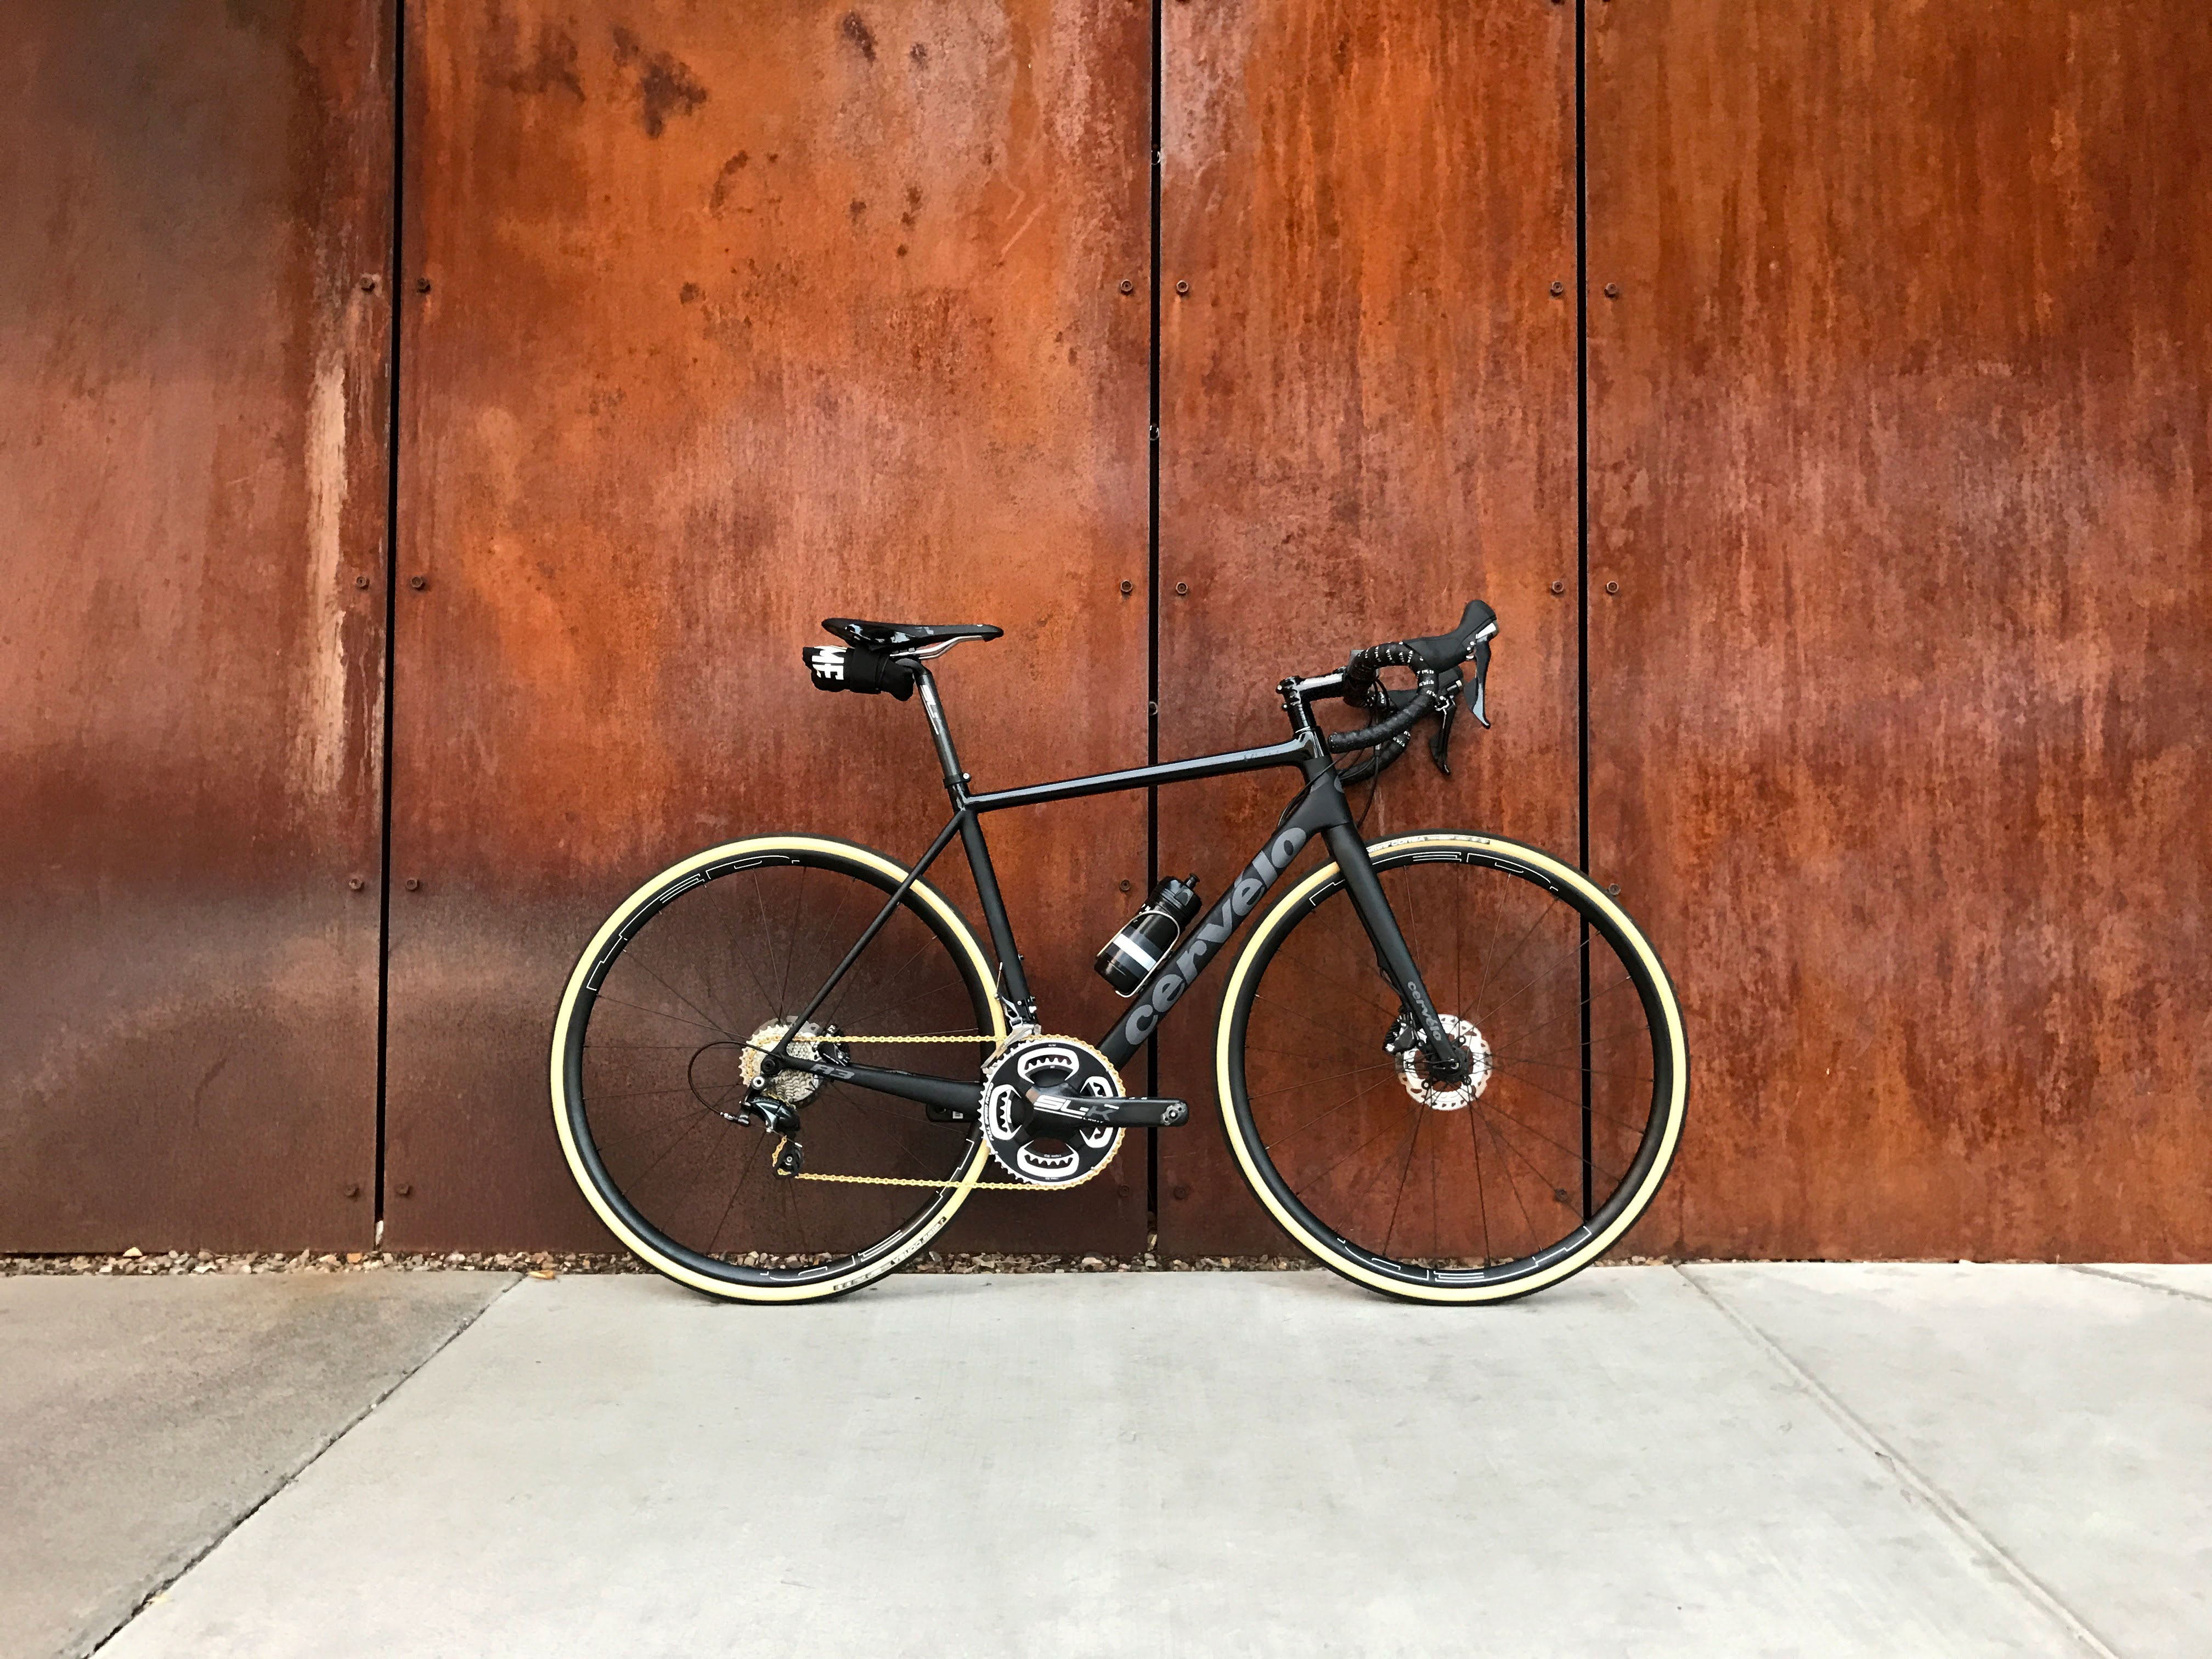
wood, wheel, bicycle, bike, vehicle, sports equipment, saddle, wheels, shape, road bike